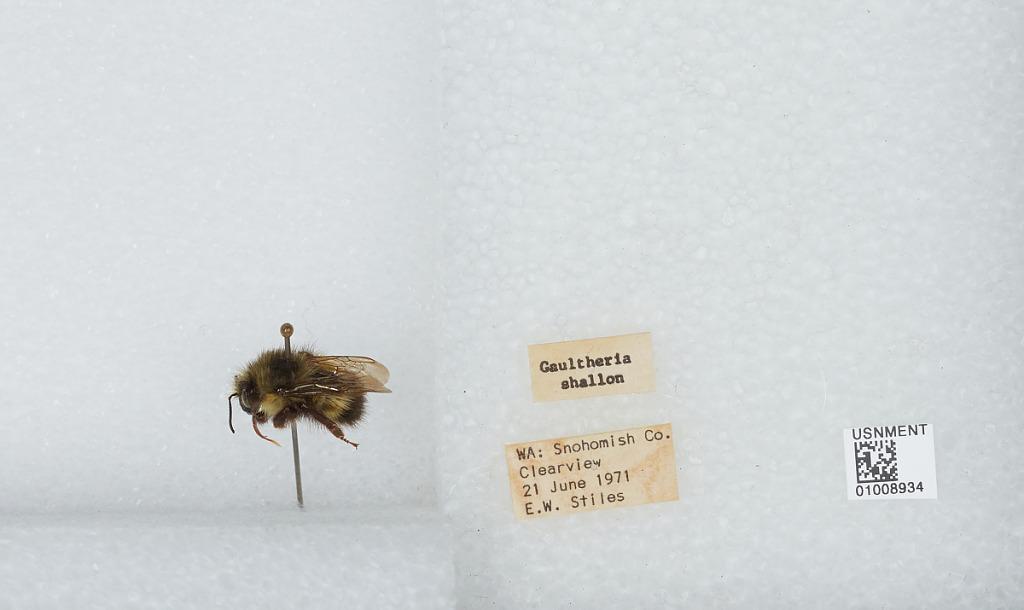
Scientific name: Bombus (Pyrobombus) flavifrons Cresson
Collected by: E. Stiles
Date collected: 1971-6-21
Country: United States
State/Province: Washington
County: Snohomish
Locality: Clearview
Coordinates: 47.8292, -122.145